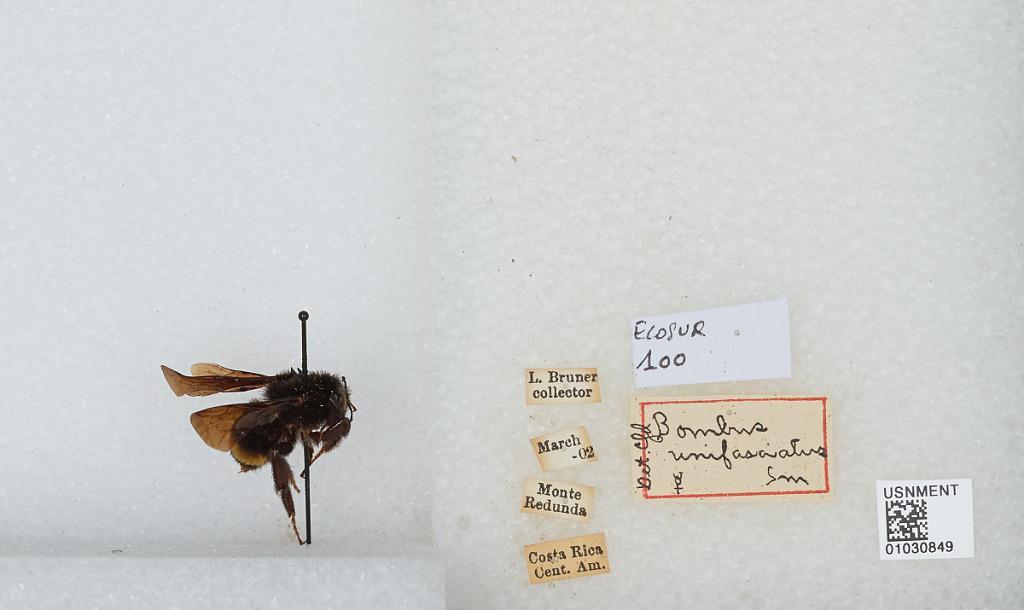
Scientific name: Bombus (Pyrobombus) mixtus Cresson
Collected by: L. Bruner
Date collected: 1902-3-
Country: Costa Rica